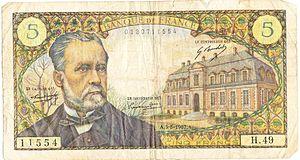
billet de cinq francs français 1967
Le 5 francs Pasteur est un billet de banque français créé le 5 mai 1966 et émis à compter du 3 janvier 1967 par la Banque de France. Il succède au 5 nouveaux francs Victor Hugo. Il est le dernier billet de cinq francs.